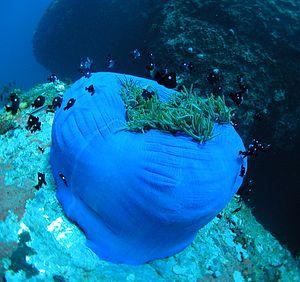
Khánh Hòa est une province de la région de la côte centrale du Sud du Viêt Nam.
Nha Trang ou Kauthara sous son nom historique en langue cham est la capitale de la province de Khanh Hoa, au Viêt Nam. C'est une cité balnéaire de plus de 300 000 habitants. Les habitants de la ville s'appellent en français Nhatranais.